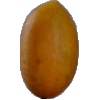
Label: Cucumber Ripe 2